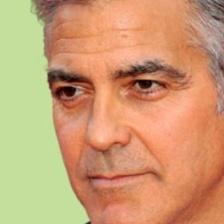
Label: faces